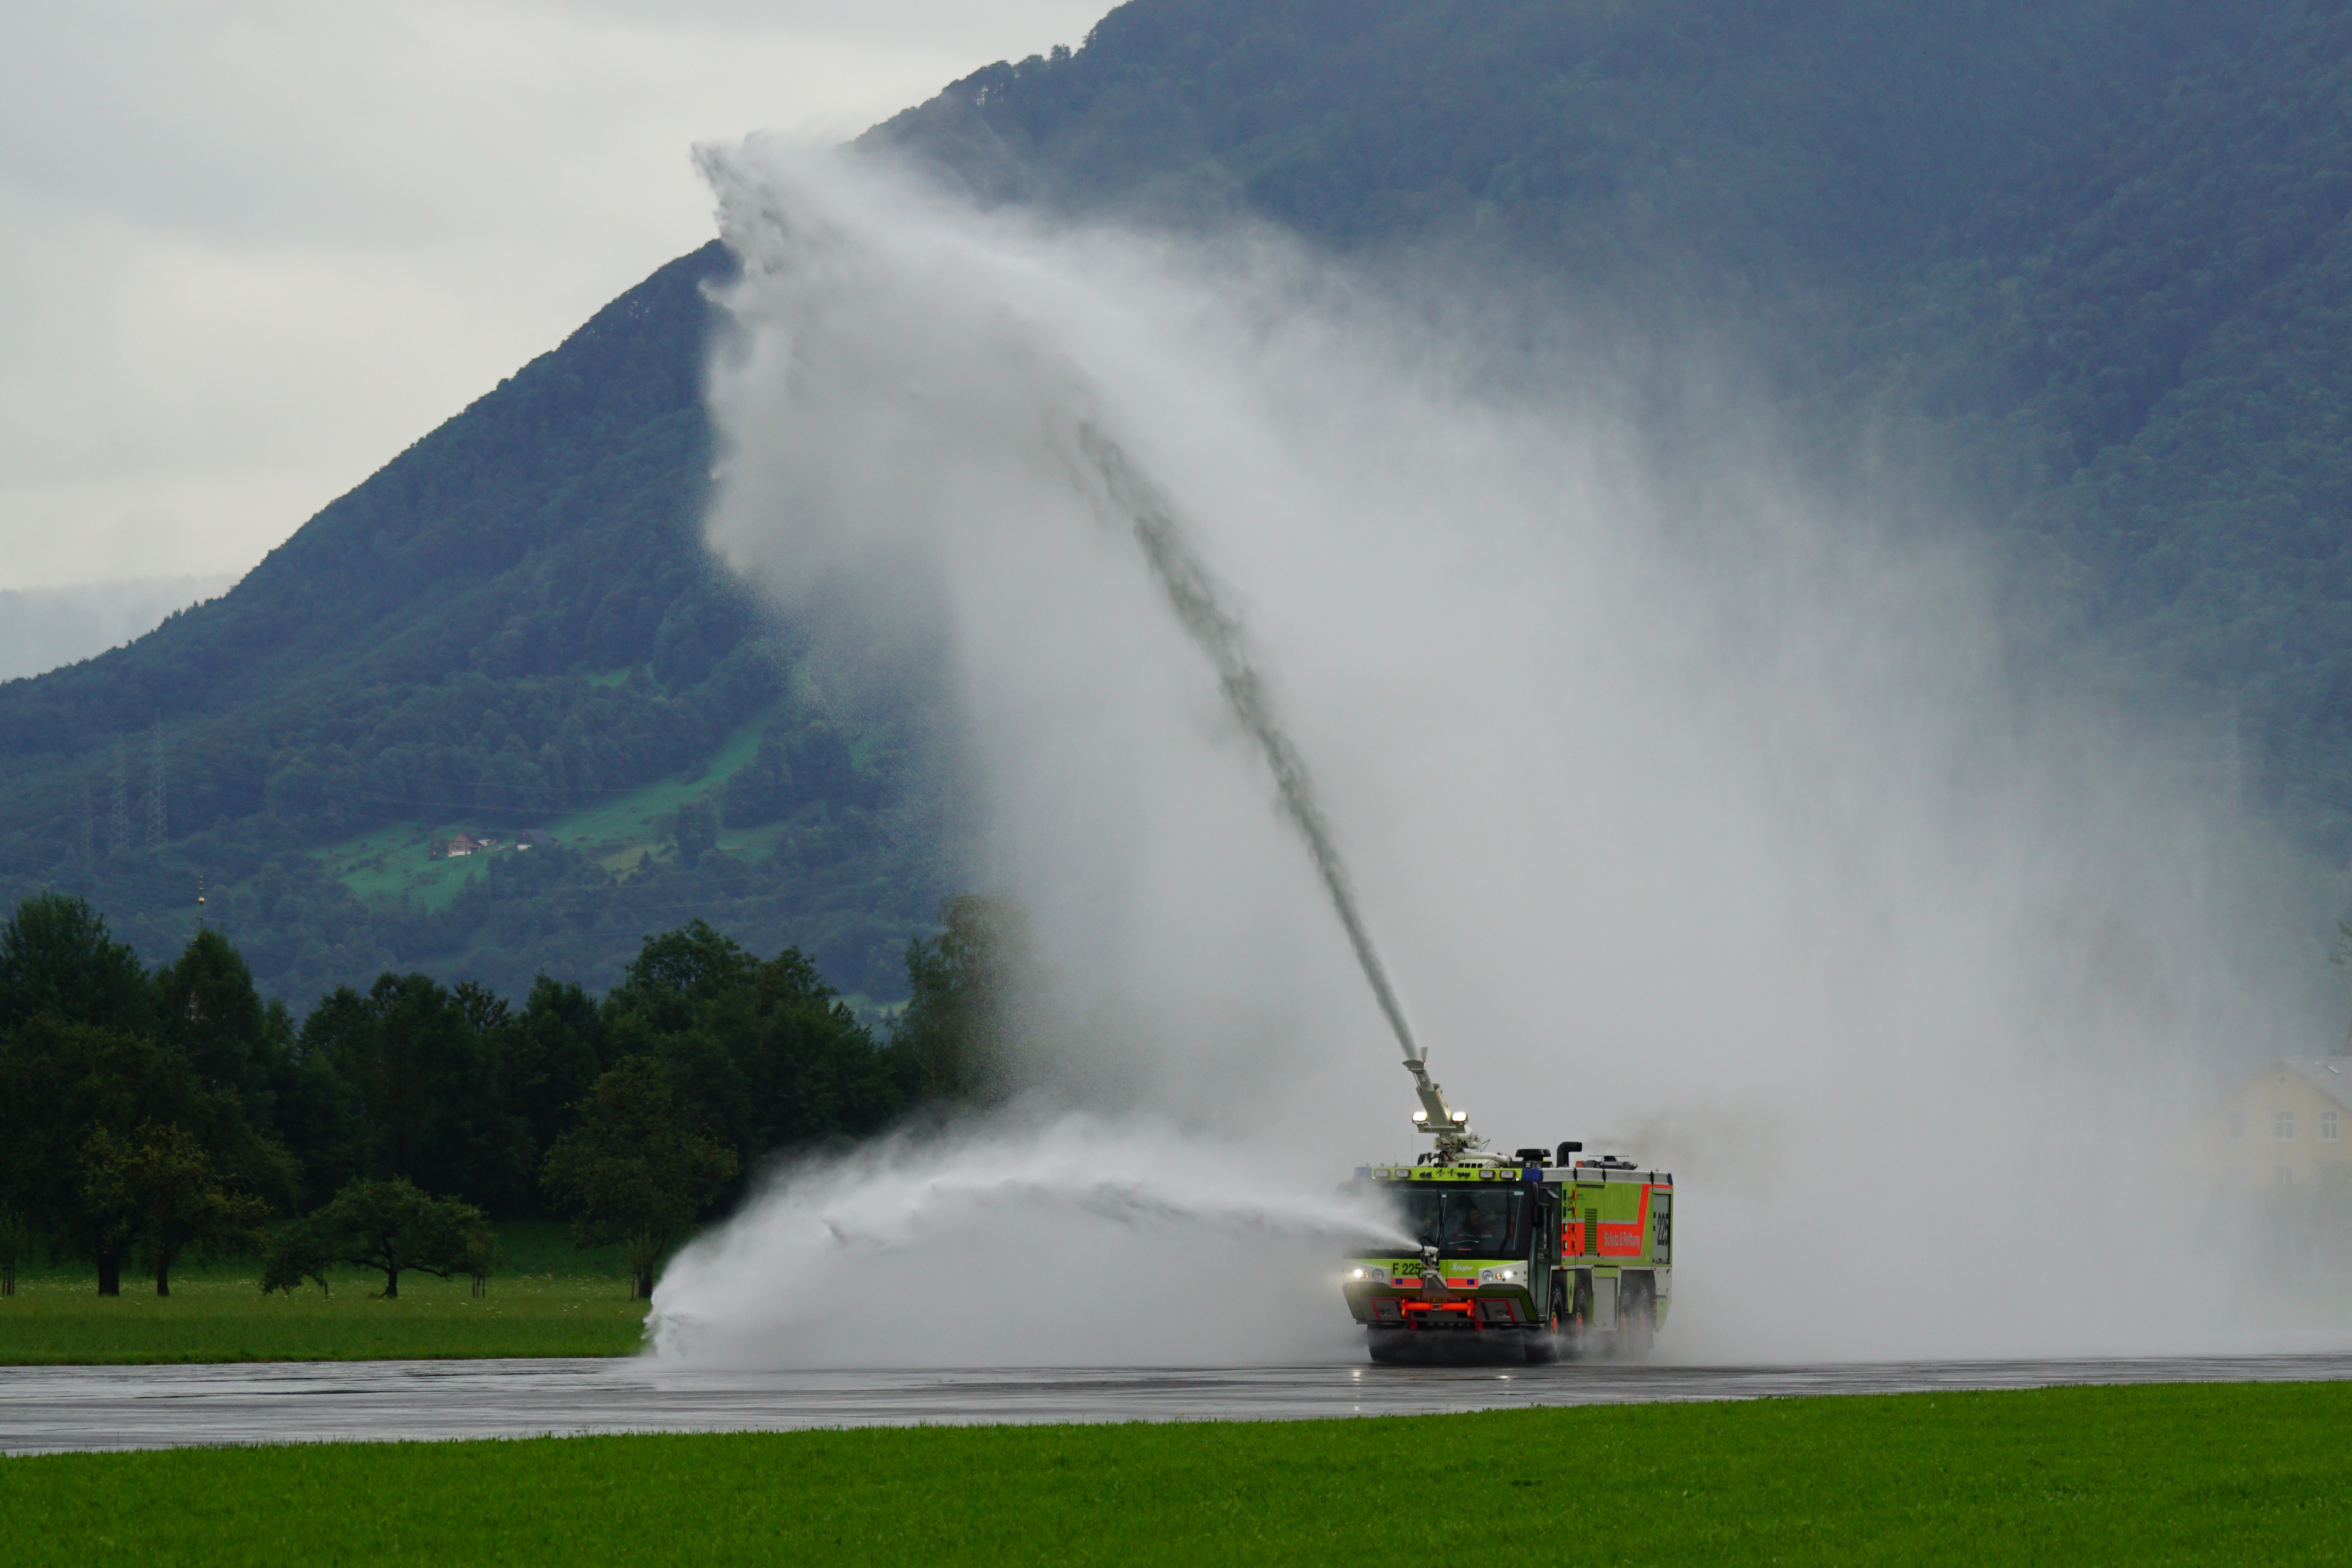
wind, airport, vehicle, fire, demonstration, tank fire truck, tlf, professional fire brigade, protection rescue, front ejector, fire fighting water, zurich kloten, fire extinguishing foam, atmospheric phenomenon, atmosphere of earth, geological phenomenon